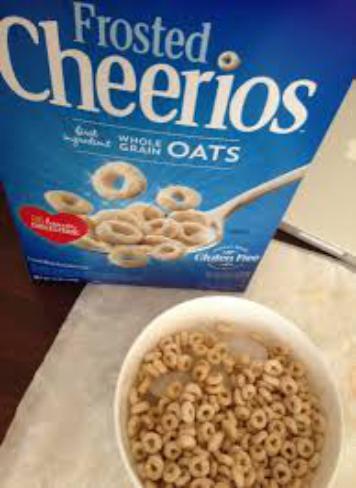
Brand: Frosted Cheerios
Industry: Food